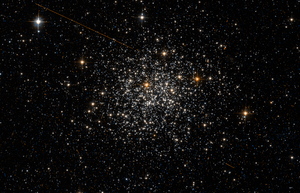
NGC 2154 est un amas ouvert situé dans la constellation de la Dorade. Cet amas est situé dans le Grand Nuage de Magellan. Il a été découvert par l'astronome britannique John Herschel en 1834.